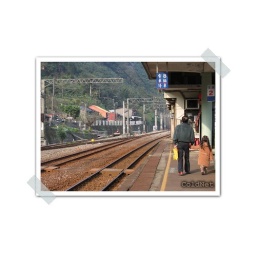
the little girl and her grandfather walking in the platform.